Edward Yataro Hosaka

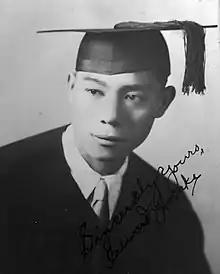
Edward Hosaka c. 1931

Edward Yataro Hosaka (1906 - 1961) was an American botanist who specialized in identifying plants of the Hawaiian Islands. His 1935 University of Hawaiʻi at Mānoa masters thesis was entitled 'A Floristic and Ecological Study of Kipapa Gulch'. He authored "Sport Fishing in Hawaii" published in 1944 which was republished in 1973 as "Shore Fishing in Hawaii". In 2024, a biography of Edward Hosaka was published by the Bishop Museum Occasional Papers.